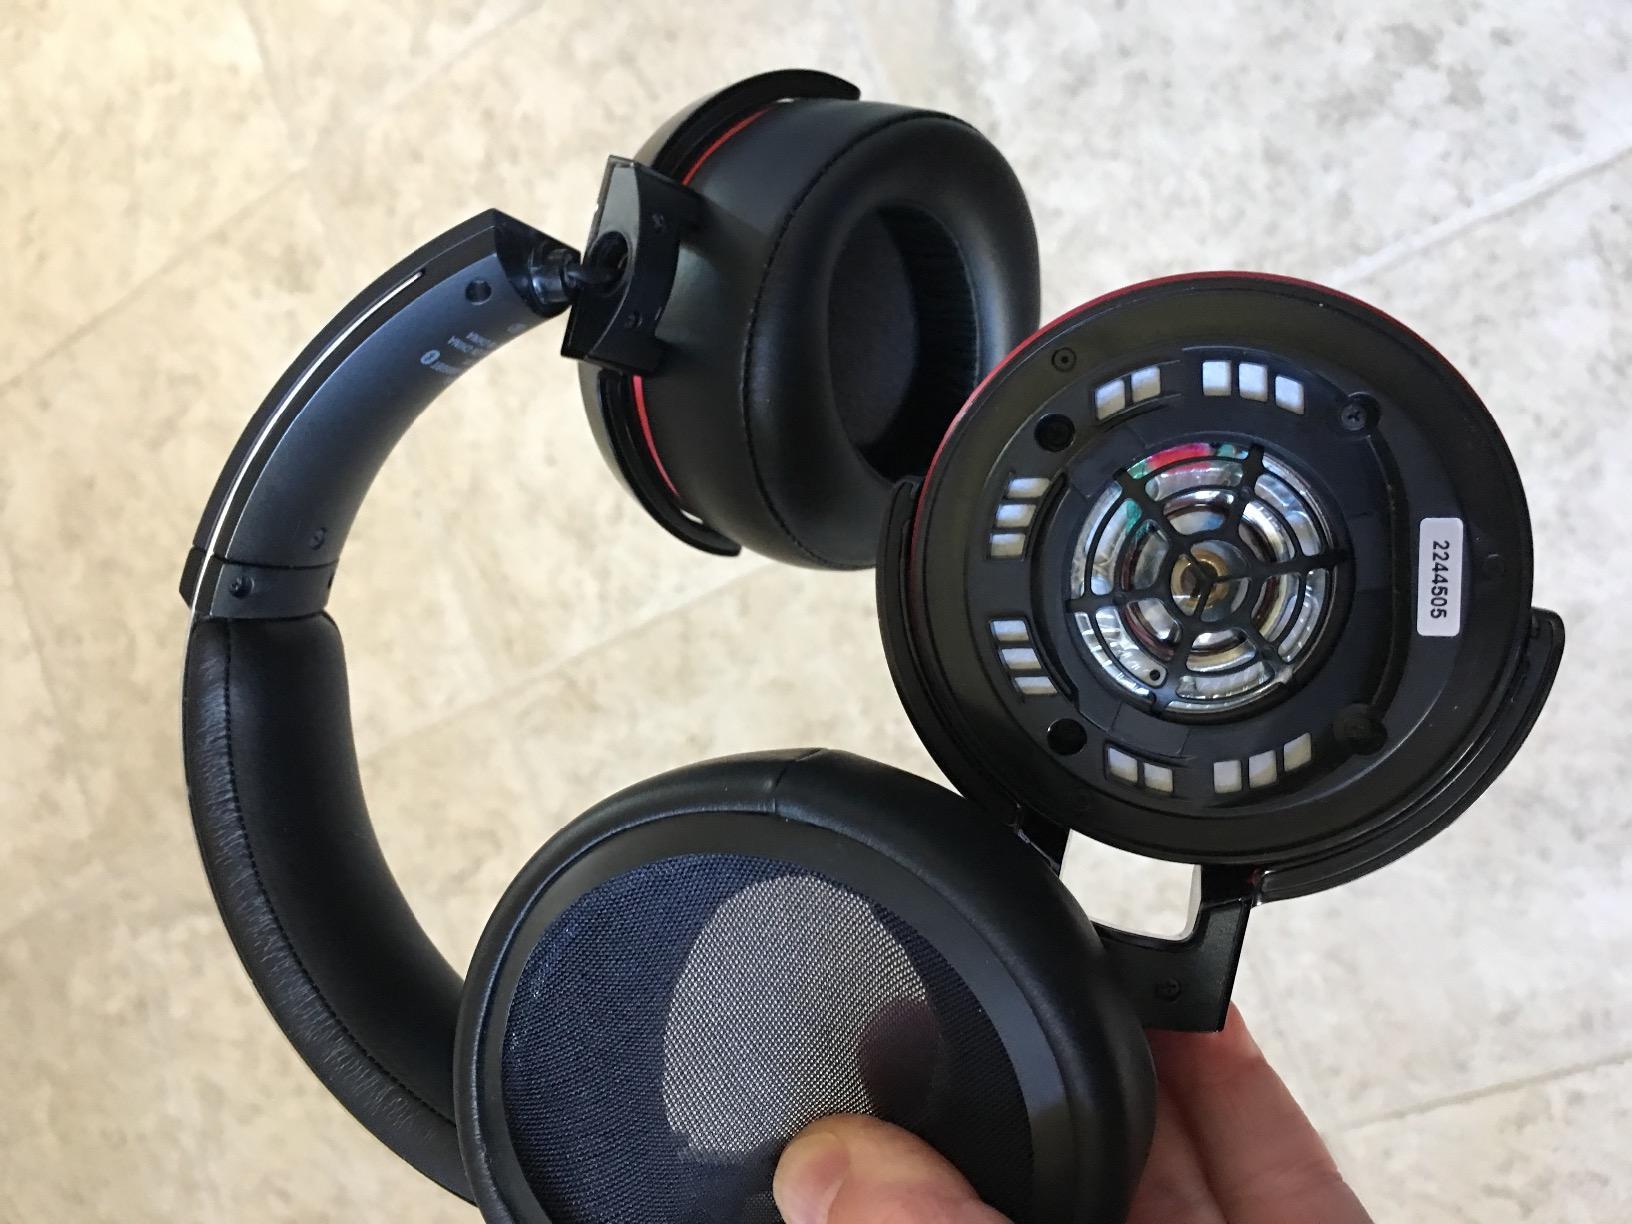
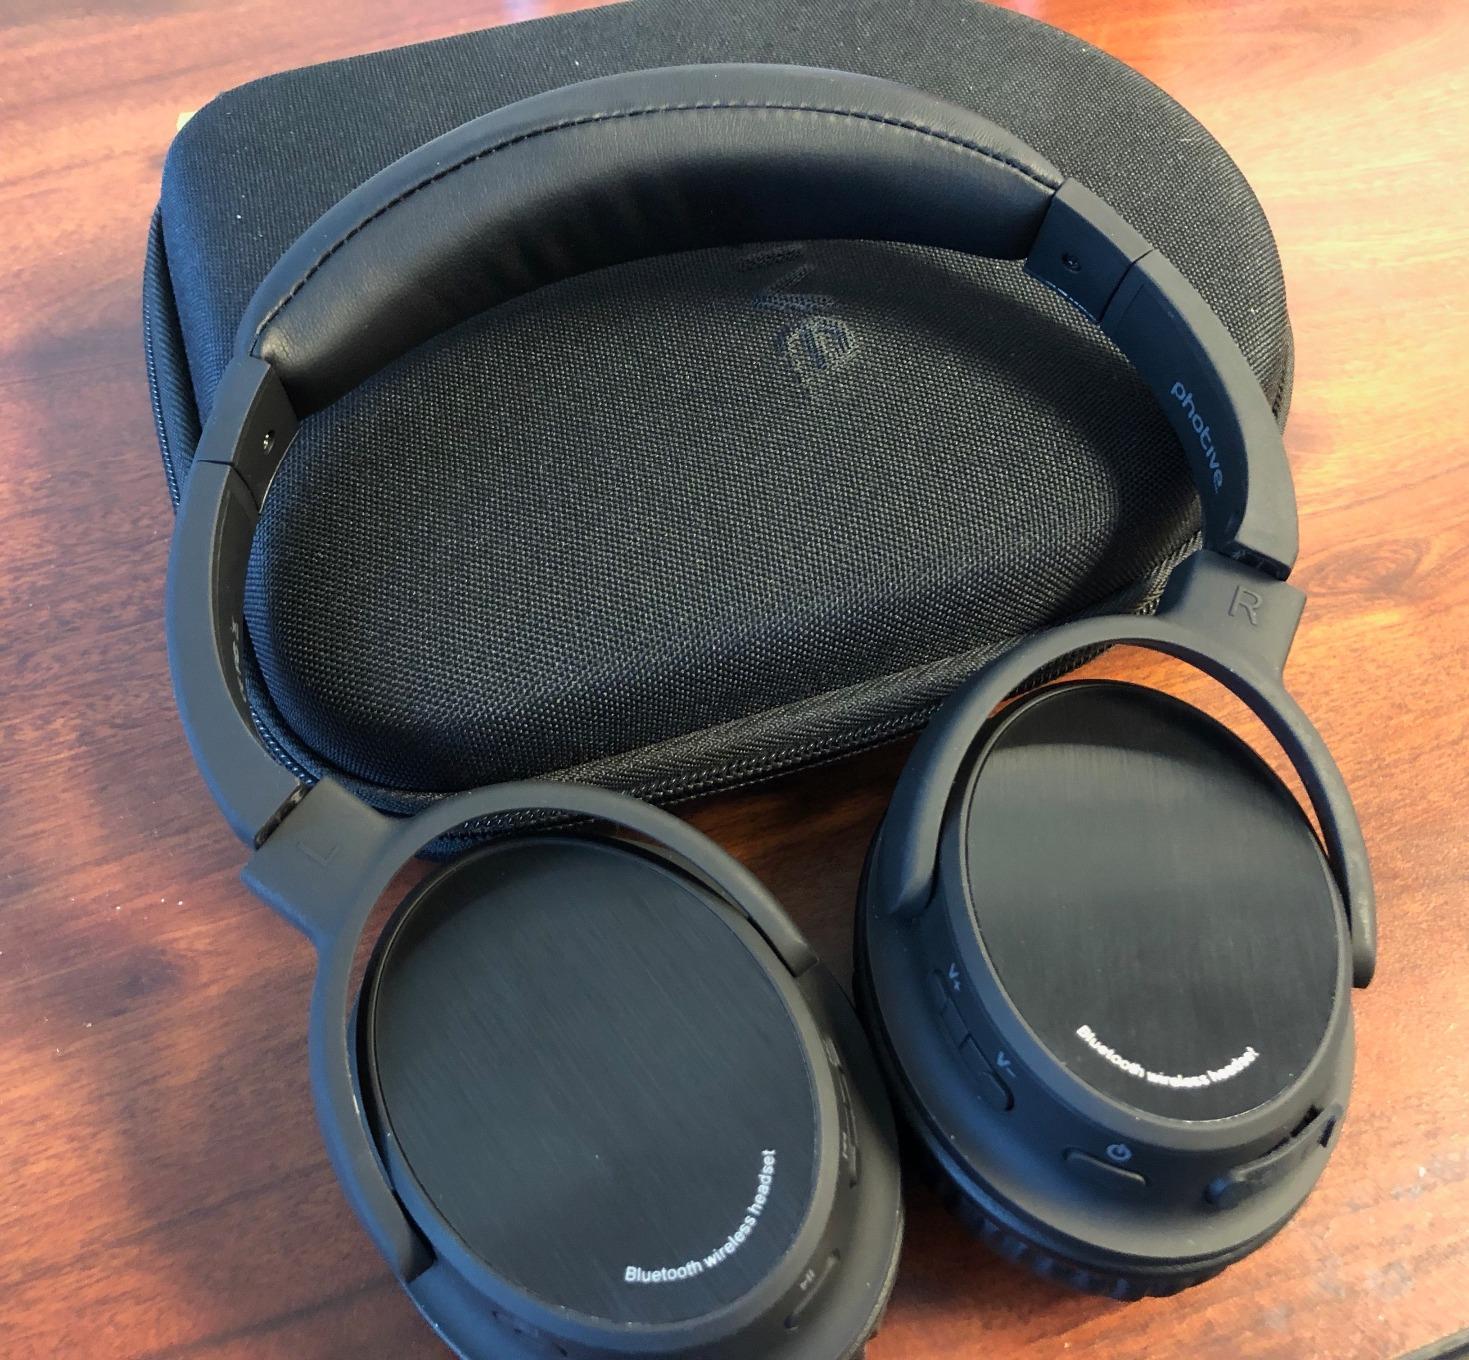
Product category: headphones
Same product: no